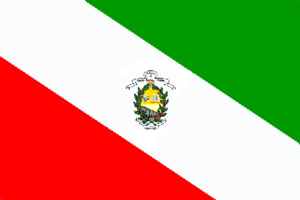
Támara est une municipalité située dans le département de Casanare, en Colombie.